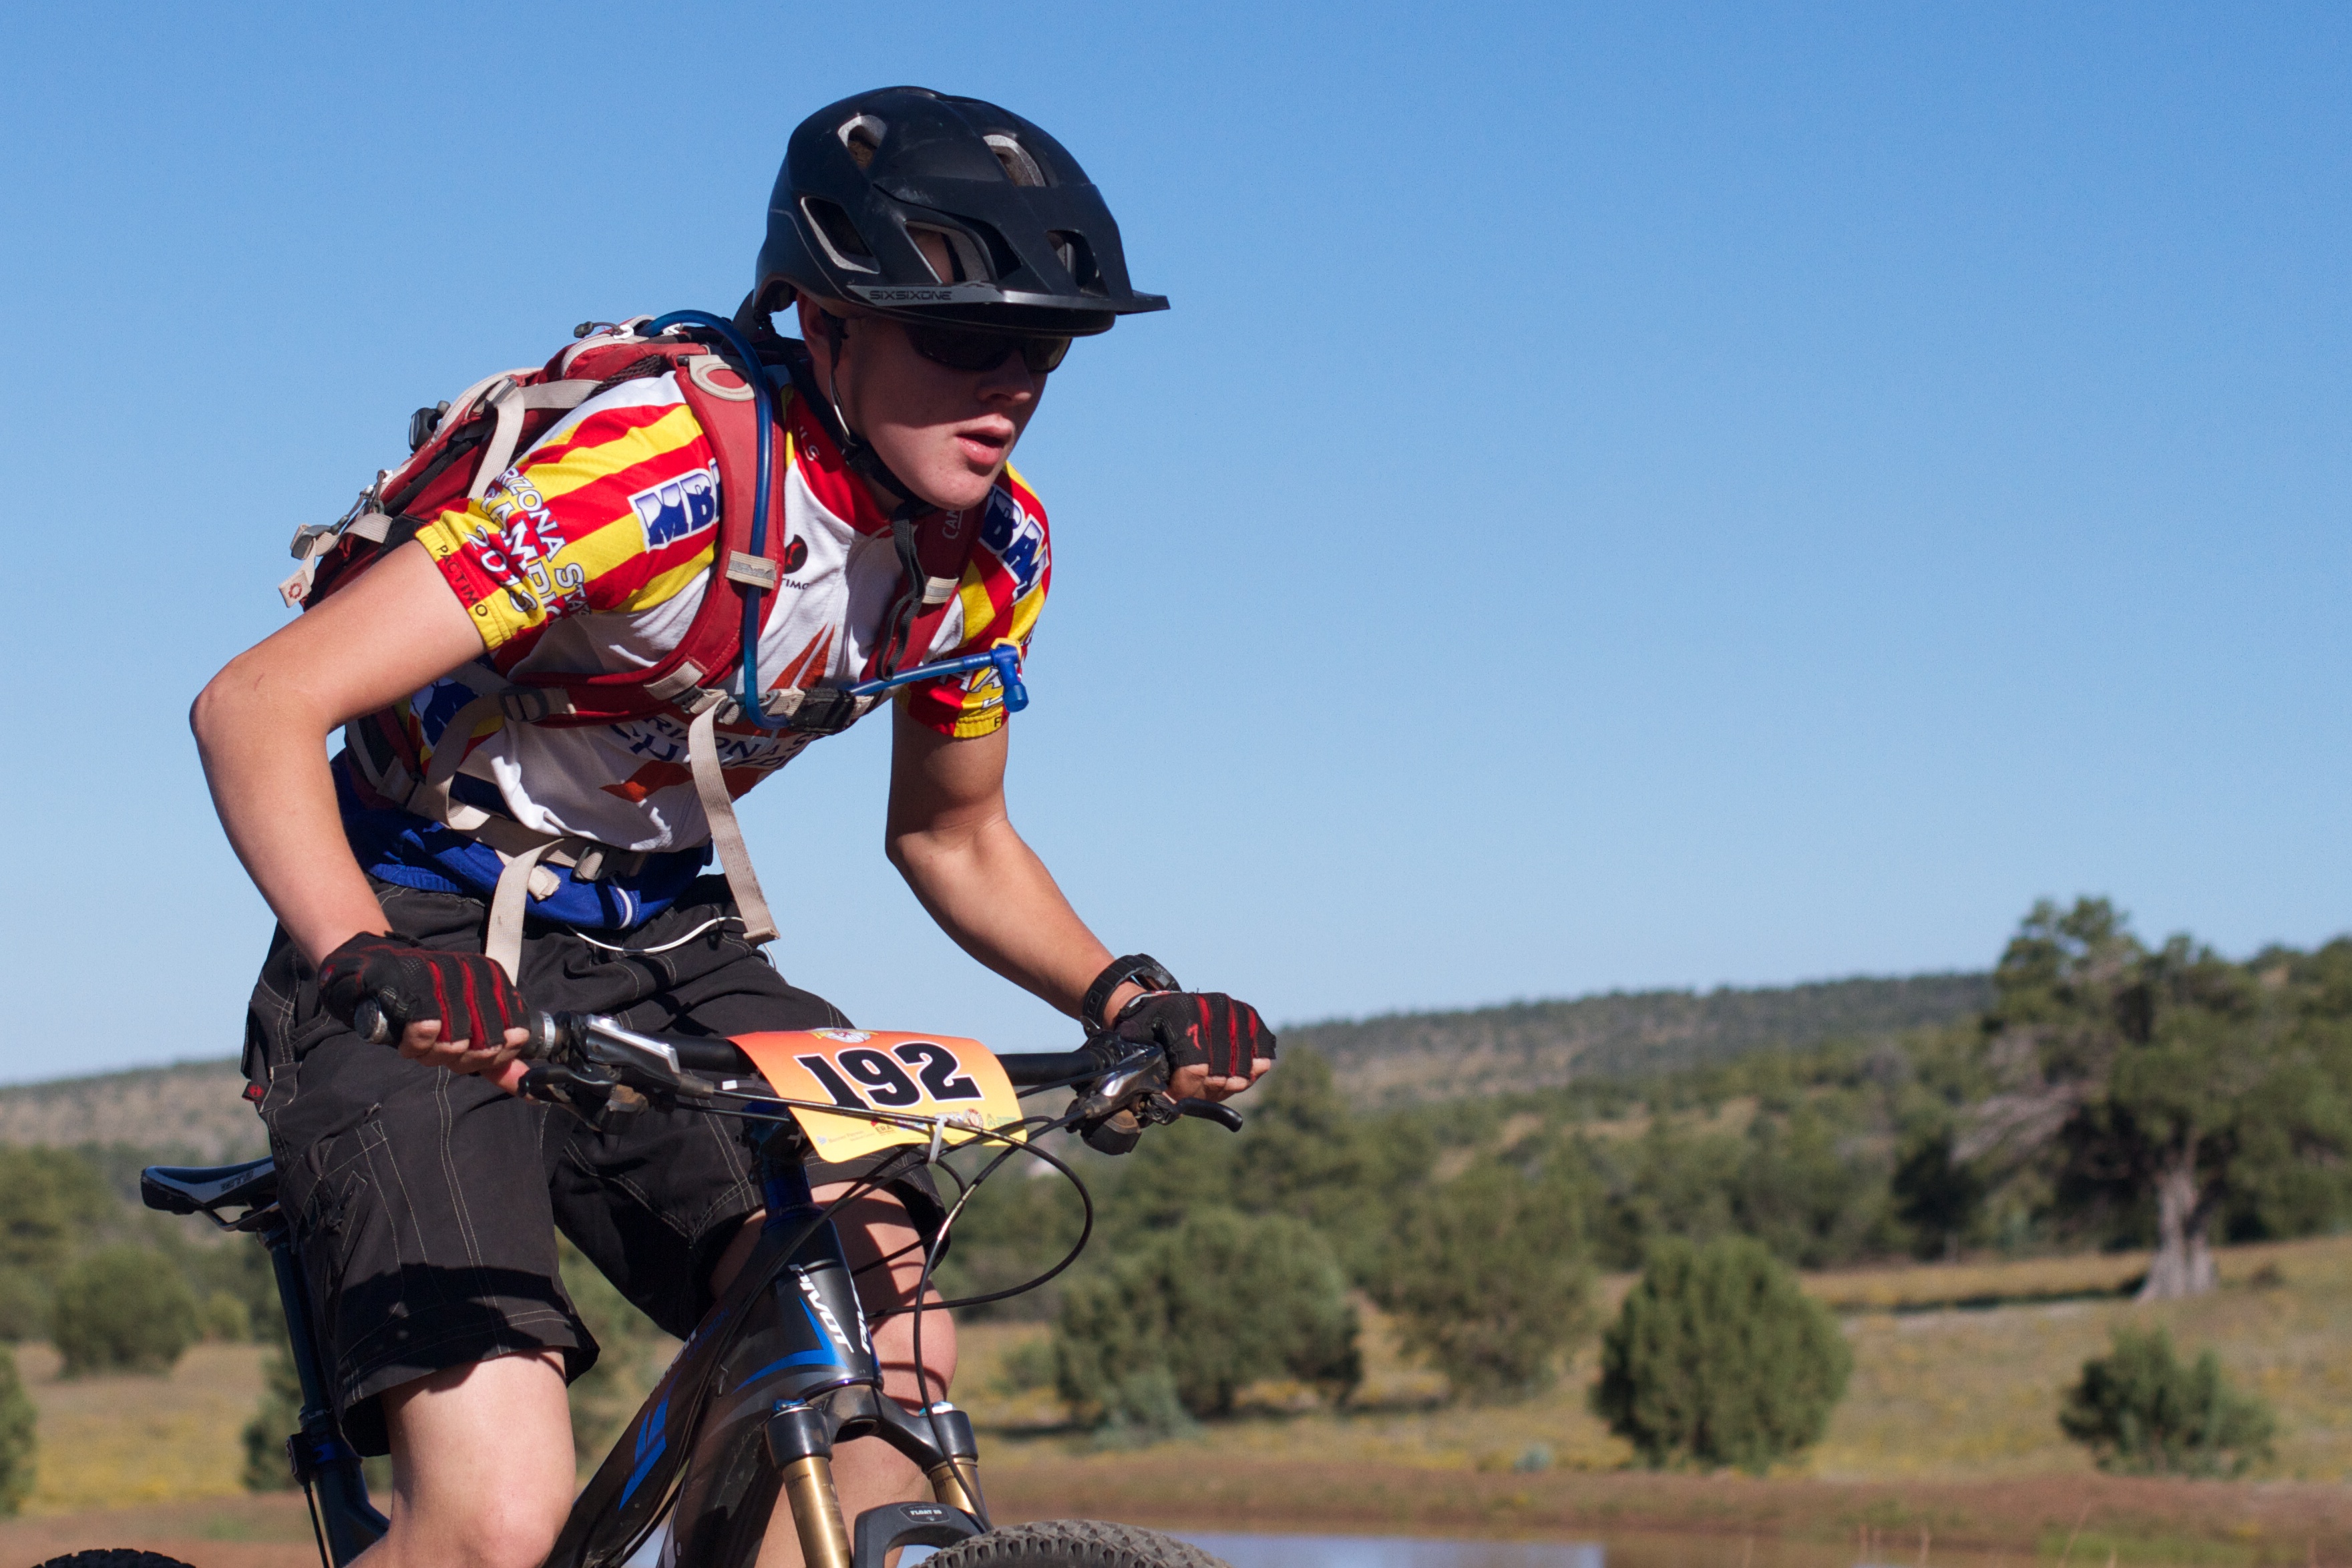
bicycle, vehicle, extreme sport, sports equipment, mountain bike, cycling, race, sports, fotr, freeride, mountain biking, road cycling, cycle sport, bicycle racing, bicycle motocross, road bicycle racing, duathlon, mountain bike racing